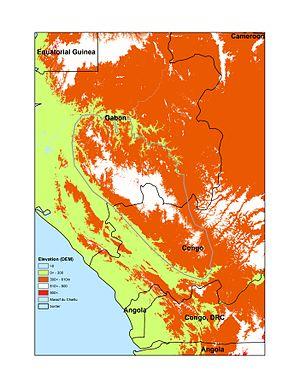
Le massif du Chaillu est un massif montagneux situé à la frontière entre le Sud du Gabon et l'Ouest de la République du Congo. Il s'étend entre les villes de Koulamoutou à l'est et de Lébamba à l'ouest. Au nord, il rentre profondément dans le parc national de la Lopé. Il culmine au mont Milondo, à 1 020 mètres d'altitude, et comprend aussi le mont Iboundji, à 972 mètres d'altitude. Plusieurs affluents de l'Ogooué y trouvent leur source.